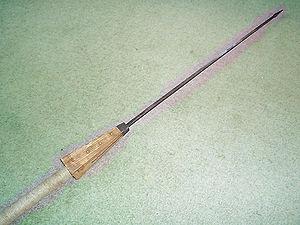
Le pilum est un modèle de javelot lourd utilisé par les légions romaines. En latin, le pluriel est pila, mais en français le pluriel peut s'écrire « pilums ».